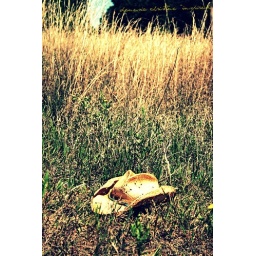
hat in the field